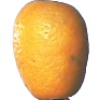
Label: kumquats